Railton Special

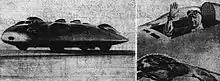
The Railton Special and John Cobb in the cockpit

The vehicle weighed over 3 tonnes and was long, wide and high. The front wheels were apart and the rear . The National Physical Laboratory's wind tunnel was used for testing models of the body.